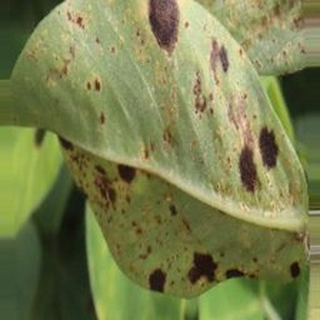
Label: groundnut_rust